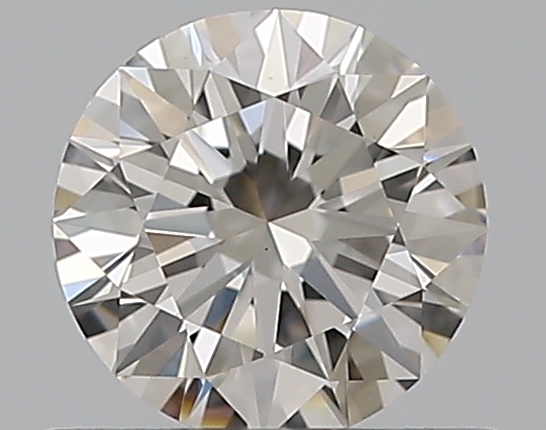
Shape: round
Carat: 0.51
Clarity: VS1
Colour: H
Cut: EX
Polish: EX
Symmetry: EX
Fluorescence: N
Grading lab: GIA
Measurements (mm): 5.15 x 5.18 x 3.14